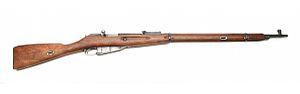
Le Mosin-Nagant, est un fusil militaire à canon rayé, à répétition manuelle, avec chargeur de cinq cartouches, utilisé par les forces armées de la Russie impériale, puis par l’Union soviétique et les différents pays du bloc de l'Est.